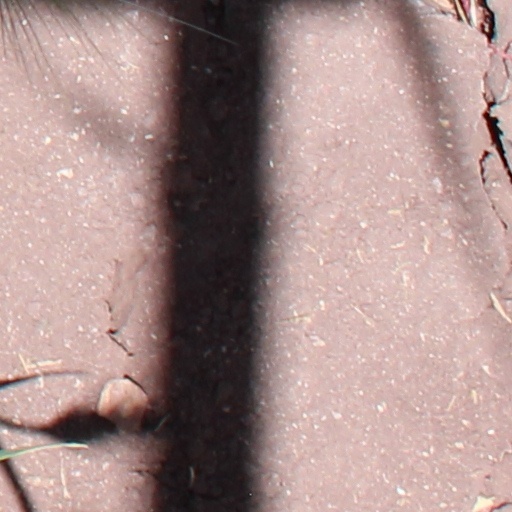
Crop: wheat